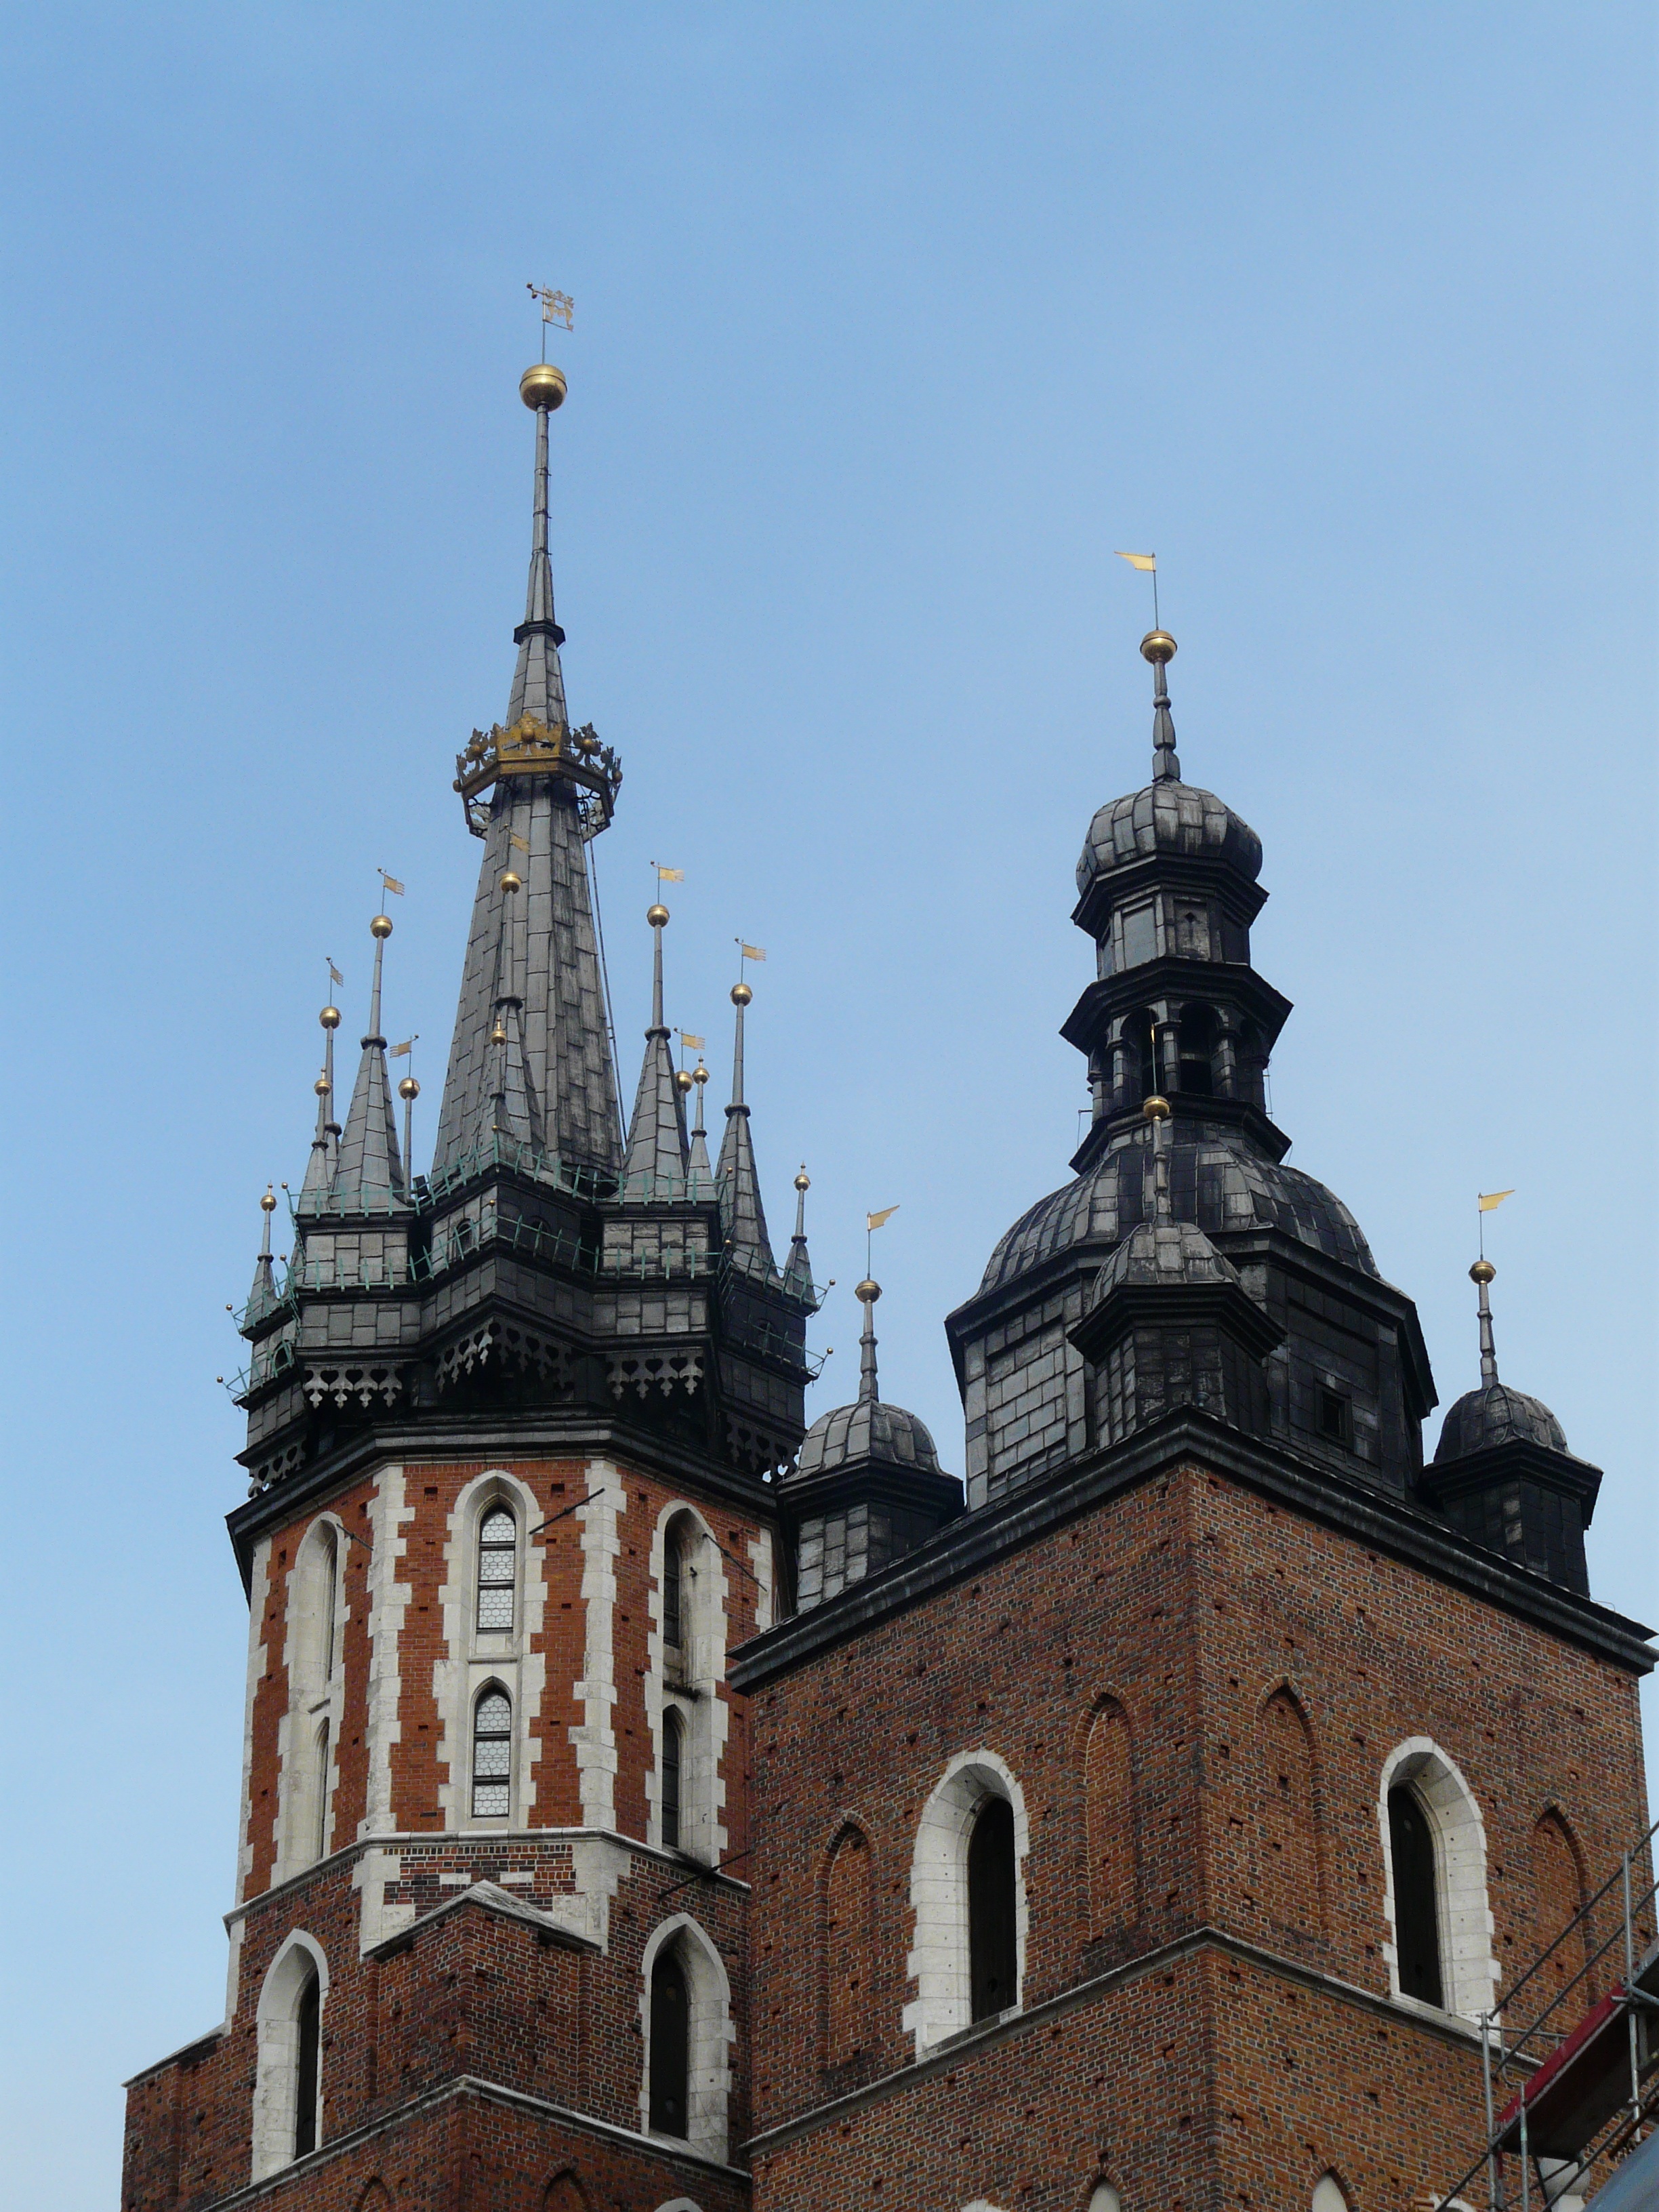
architecture, building, monument, tower, landmark, church, cathedral, place of worship, bell tower, towers, spire, steeple, poland, krakow